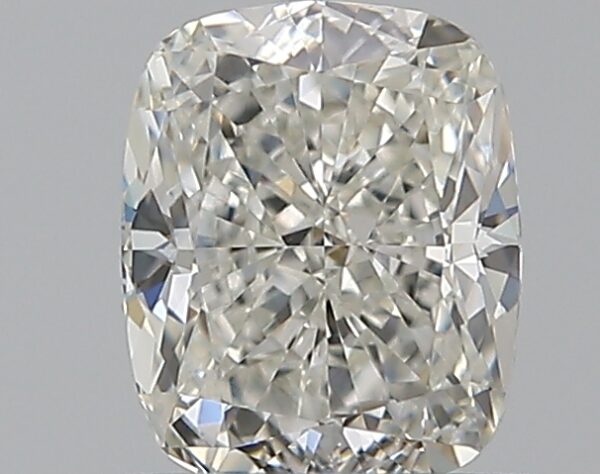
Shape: cushion
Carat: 0.7
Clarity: VVS1
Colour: I
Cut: EX
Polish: EX
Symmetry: VG
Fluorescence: F
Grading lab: GIA
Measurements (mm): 5.58 x 4.55 x 3.16